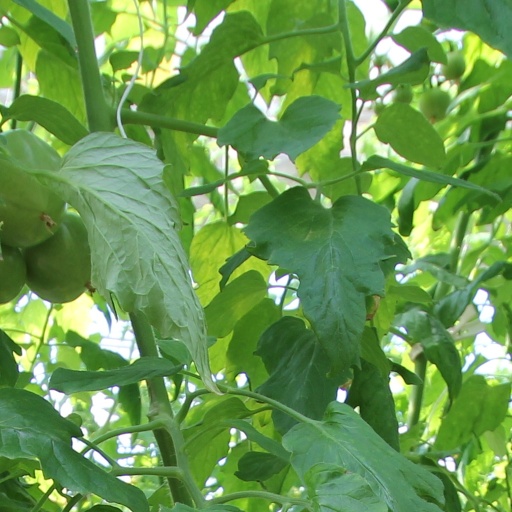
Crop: tomato